Question: Please indicate a possible affordance area of baseball bat that can be used for holding
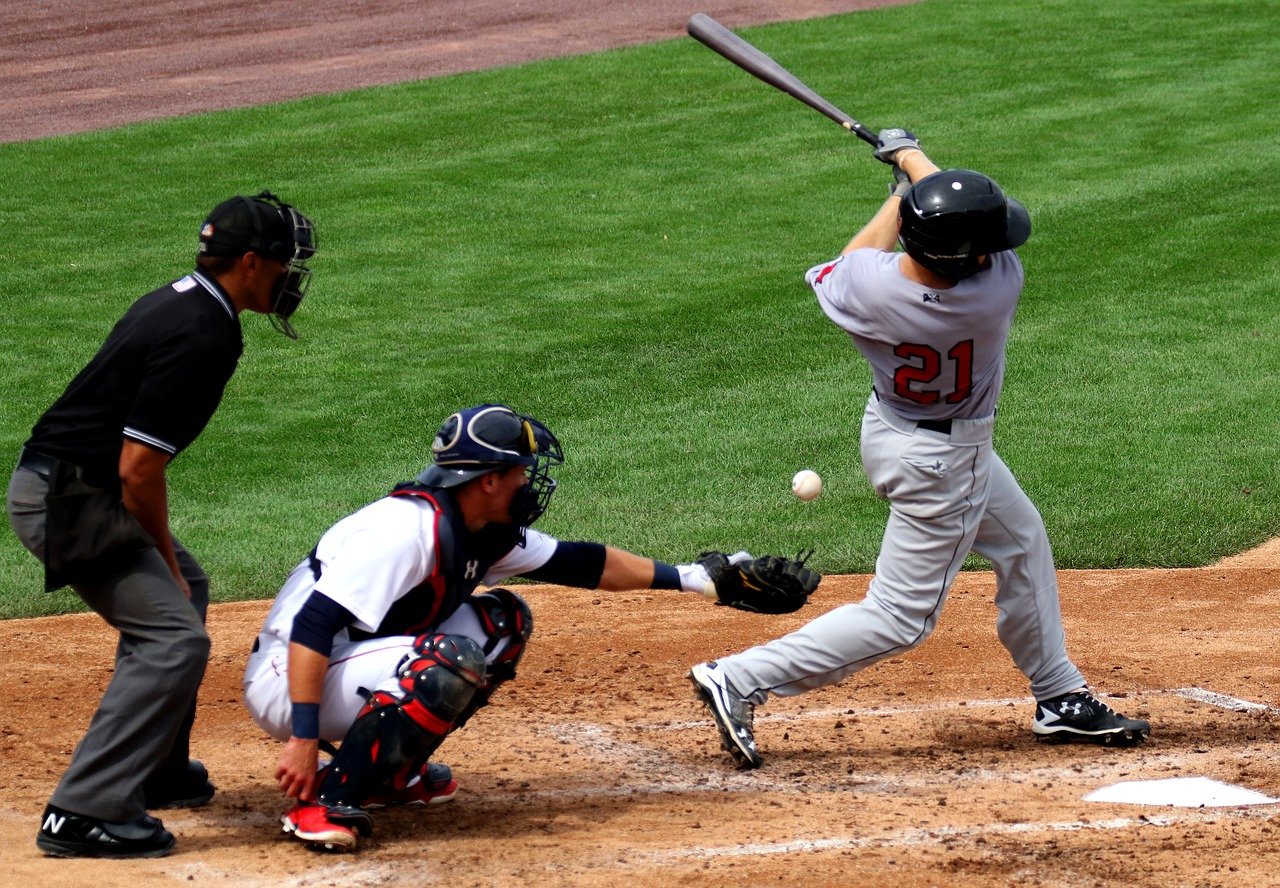
Answer: [843.317, 117.613, 934.145, 182.037]